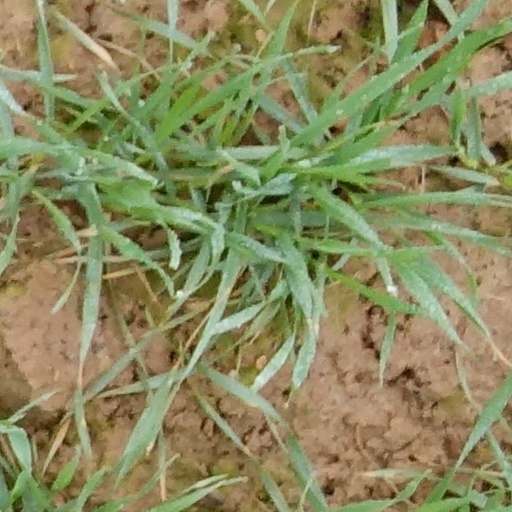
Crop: wheat